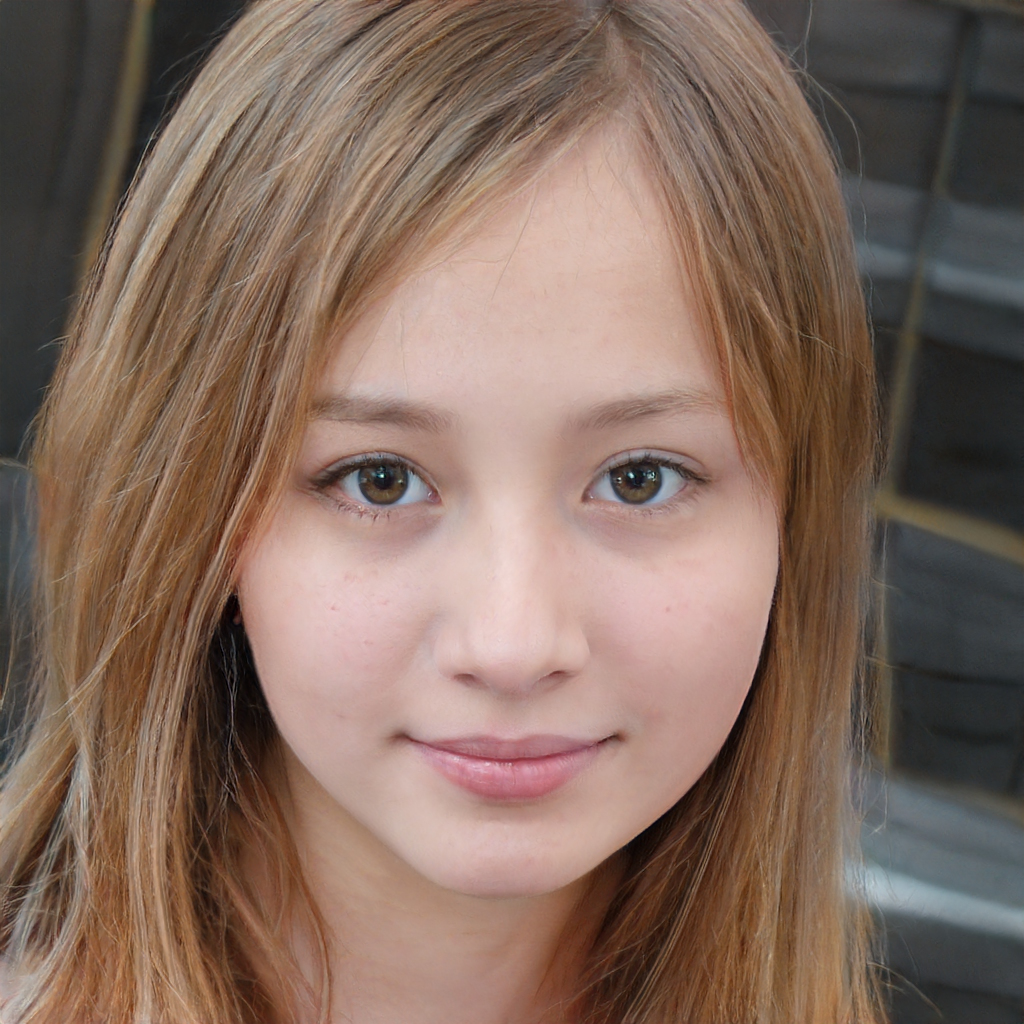
Label: Colored